University Settlement Society of New York

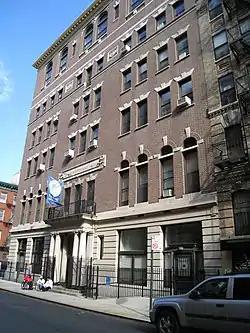
University Settlement Society of New York

The University Settlement Society of New York is an American organization which provides educational and social services to immigrants and low-income families, located at 184 Eldridge Street (corner of Eldridge and Rivington Streets) on the Lower East Side of the Manhattan borough of New York City, New York. It provides numerous services for the mostly immigrant population of the neighborhood and has since 1886, when it was established as the first settlement house in the United States.